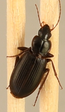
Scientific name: Calathus advena
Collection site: Rocky Mountains NEON (RMNP), plot RMNP_012